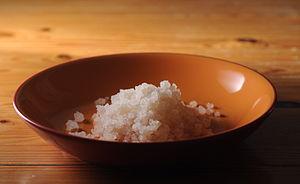
"Le Kéfir d'eau et de fruits est une boisson fermentée, pétillante, non pasteurisée, obtenue par fermentation de fruits et de sucre en présence de ""grains de kéfir d'eau et de fruits"".